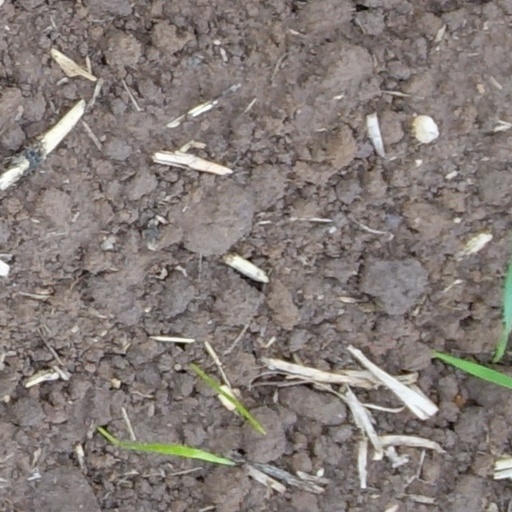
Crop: wheat